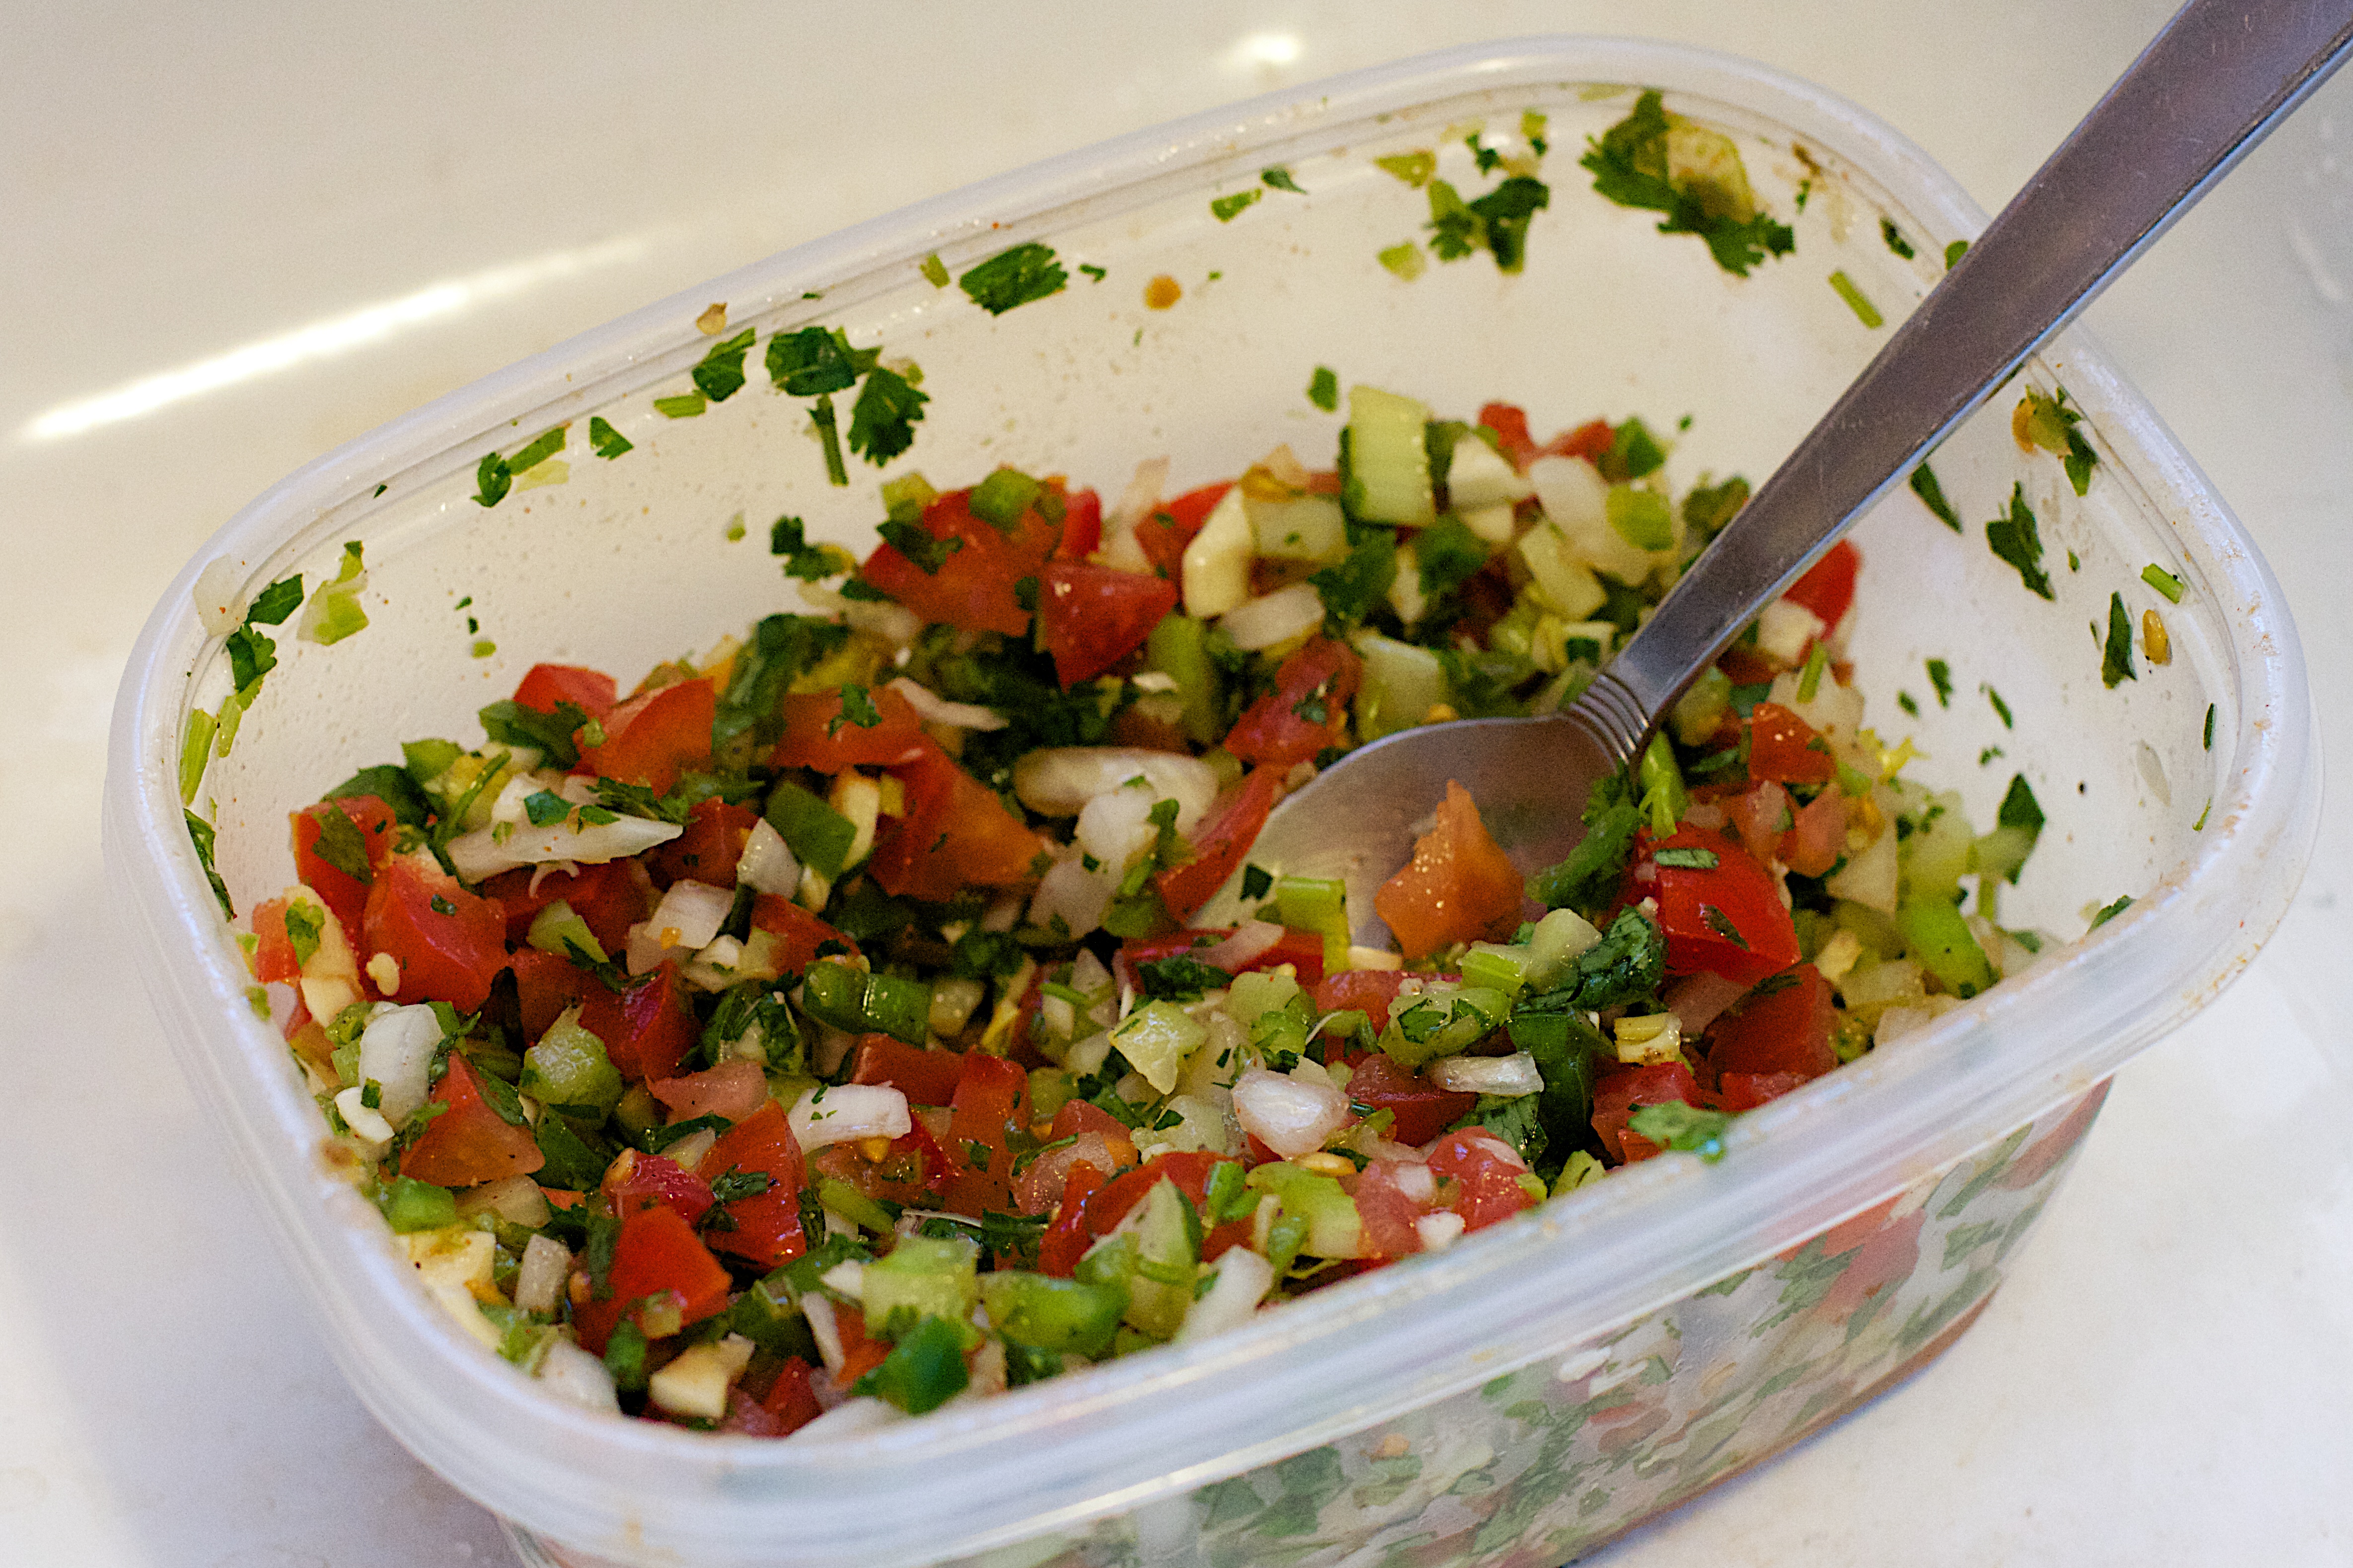
dish, food, salad, produce, vegetable, cuisine, flowering plant, land plant